The Original Wailers

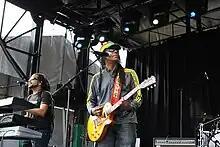
Desi Hyson and Junior Marvin performing at Raggamuffin Music Festival#2011

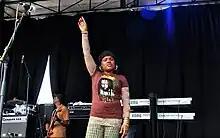
Erica Newell performing at Raggamuffin Music Festival#2011

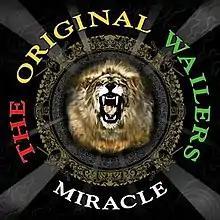
Cover of the EP "The Original Wailers: Miracle"

Four songs from the album are penned by singer & keyboardist, Desi Hyson. Backing singer Erica Newell, formerly of the Melody Makers sings on the cover of "Our Day Will Come".